Question: Please indicate a possible affordance area of the fork that can be used for holding
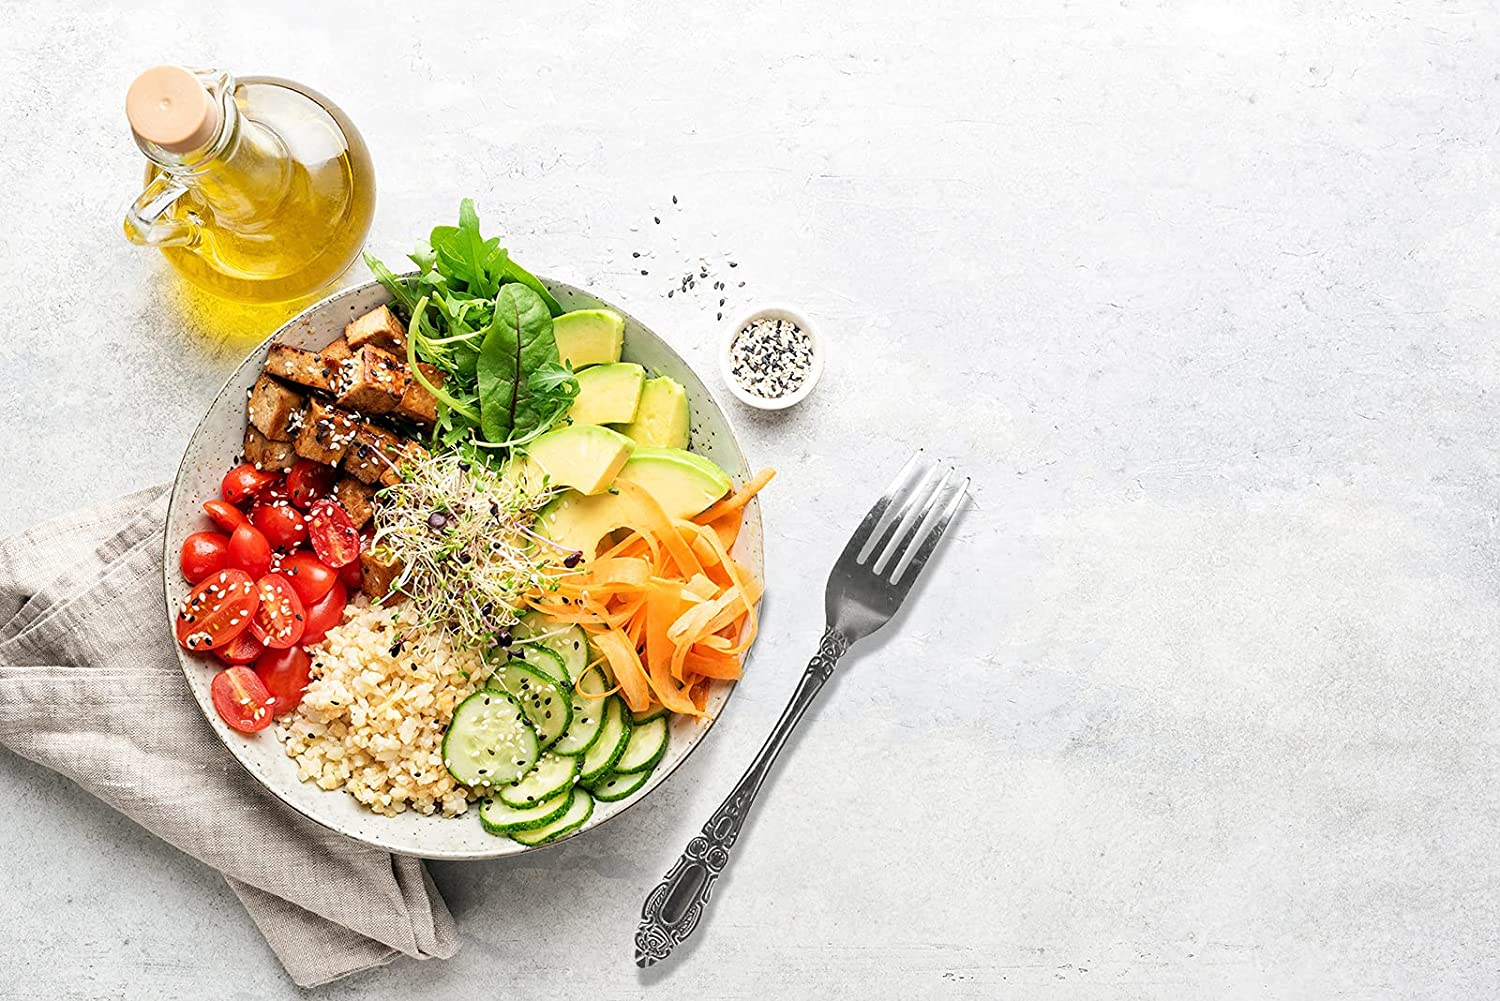
Answer: [639.229, 775.978, 762.179, 945.324]